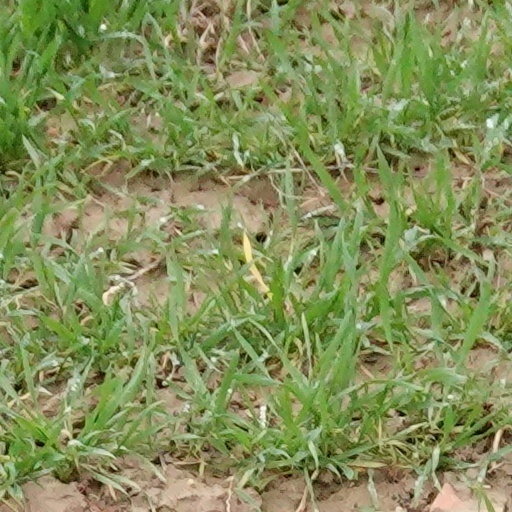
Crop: wheat